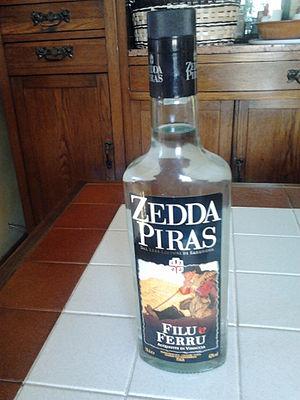
Zedda Piras est une marque de liqueur de myrte. La société est située en Sardaigne et fait partie du groupe Campari.